Juan Bautista Ambrosetti

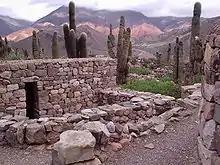
The Pucará de Tilcara ruins

His expeditions in the Argentine Northwest led Ambrosetti to the Quebrada de Humahuaca, a scenic gorge in Jujuy Province, where in 1908, he discovered the ruins of the Tilcara, an Omaguaca people long since vanished. Built on a strategic site as a fort along the storied Inca road system, the Pucará de Tilcara was estimated by Ambrosetti to have been established in the 11th century. The 15-hectare (38 acre) site included a necropolis, extensive petroglyphs, and thousands of archaeological pieces. Over the following three years, he and his team, recovered and catalogued over 3,000 artifacts, many of which were added to the Museum of Ethnography. The effort earned Ambrosetti a Doctorate "honoris causa" from his alma mater in 1910, following which he left responsibility for the project to his student, Salvador Debenedetti; the Quebrada de Humahuaca, including the ruins, was declared a UNESCO World Heritage Site in 2003.